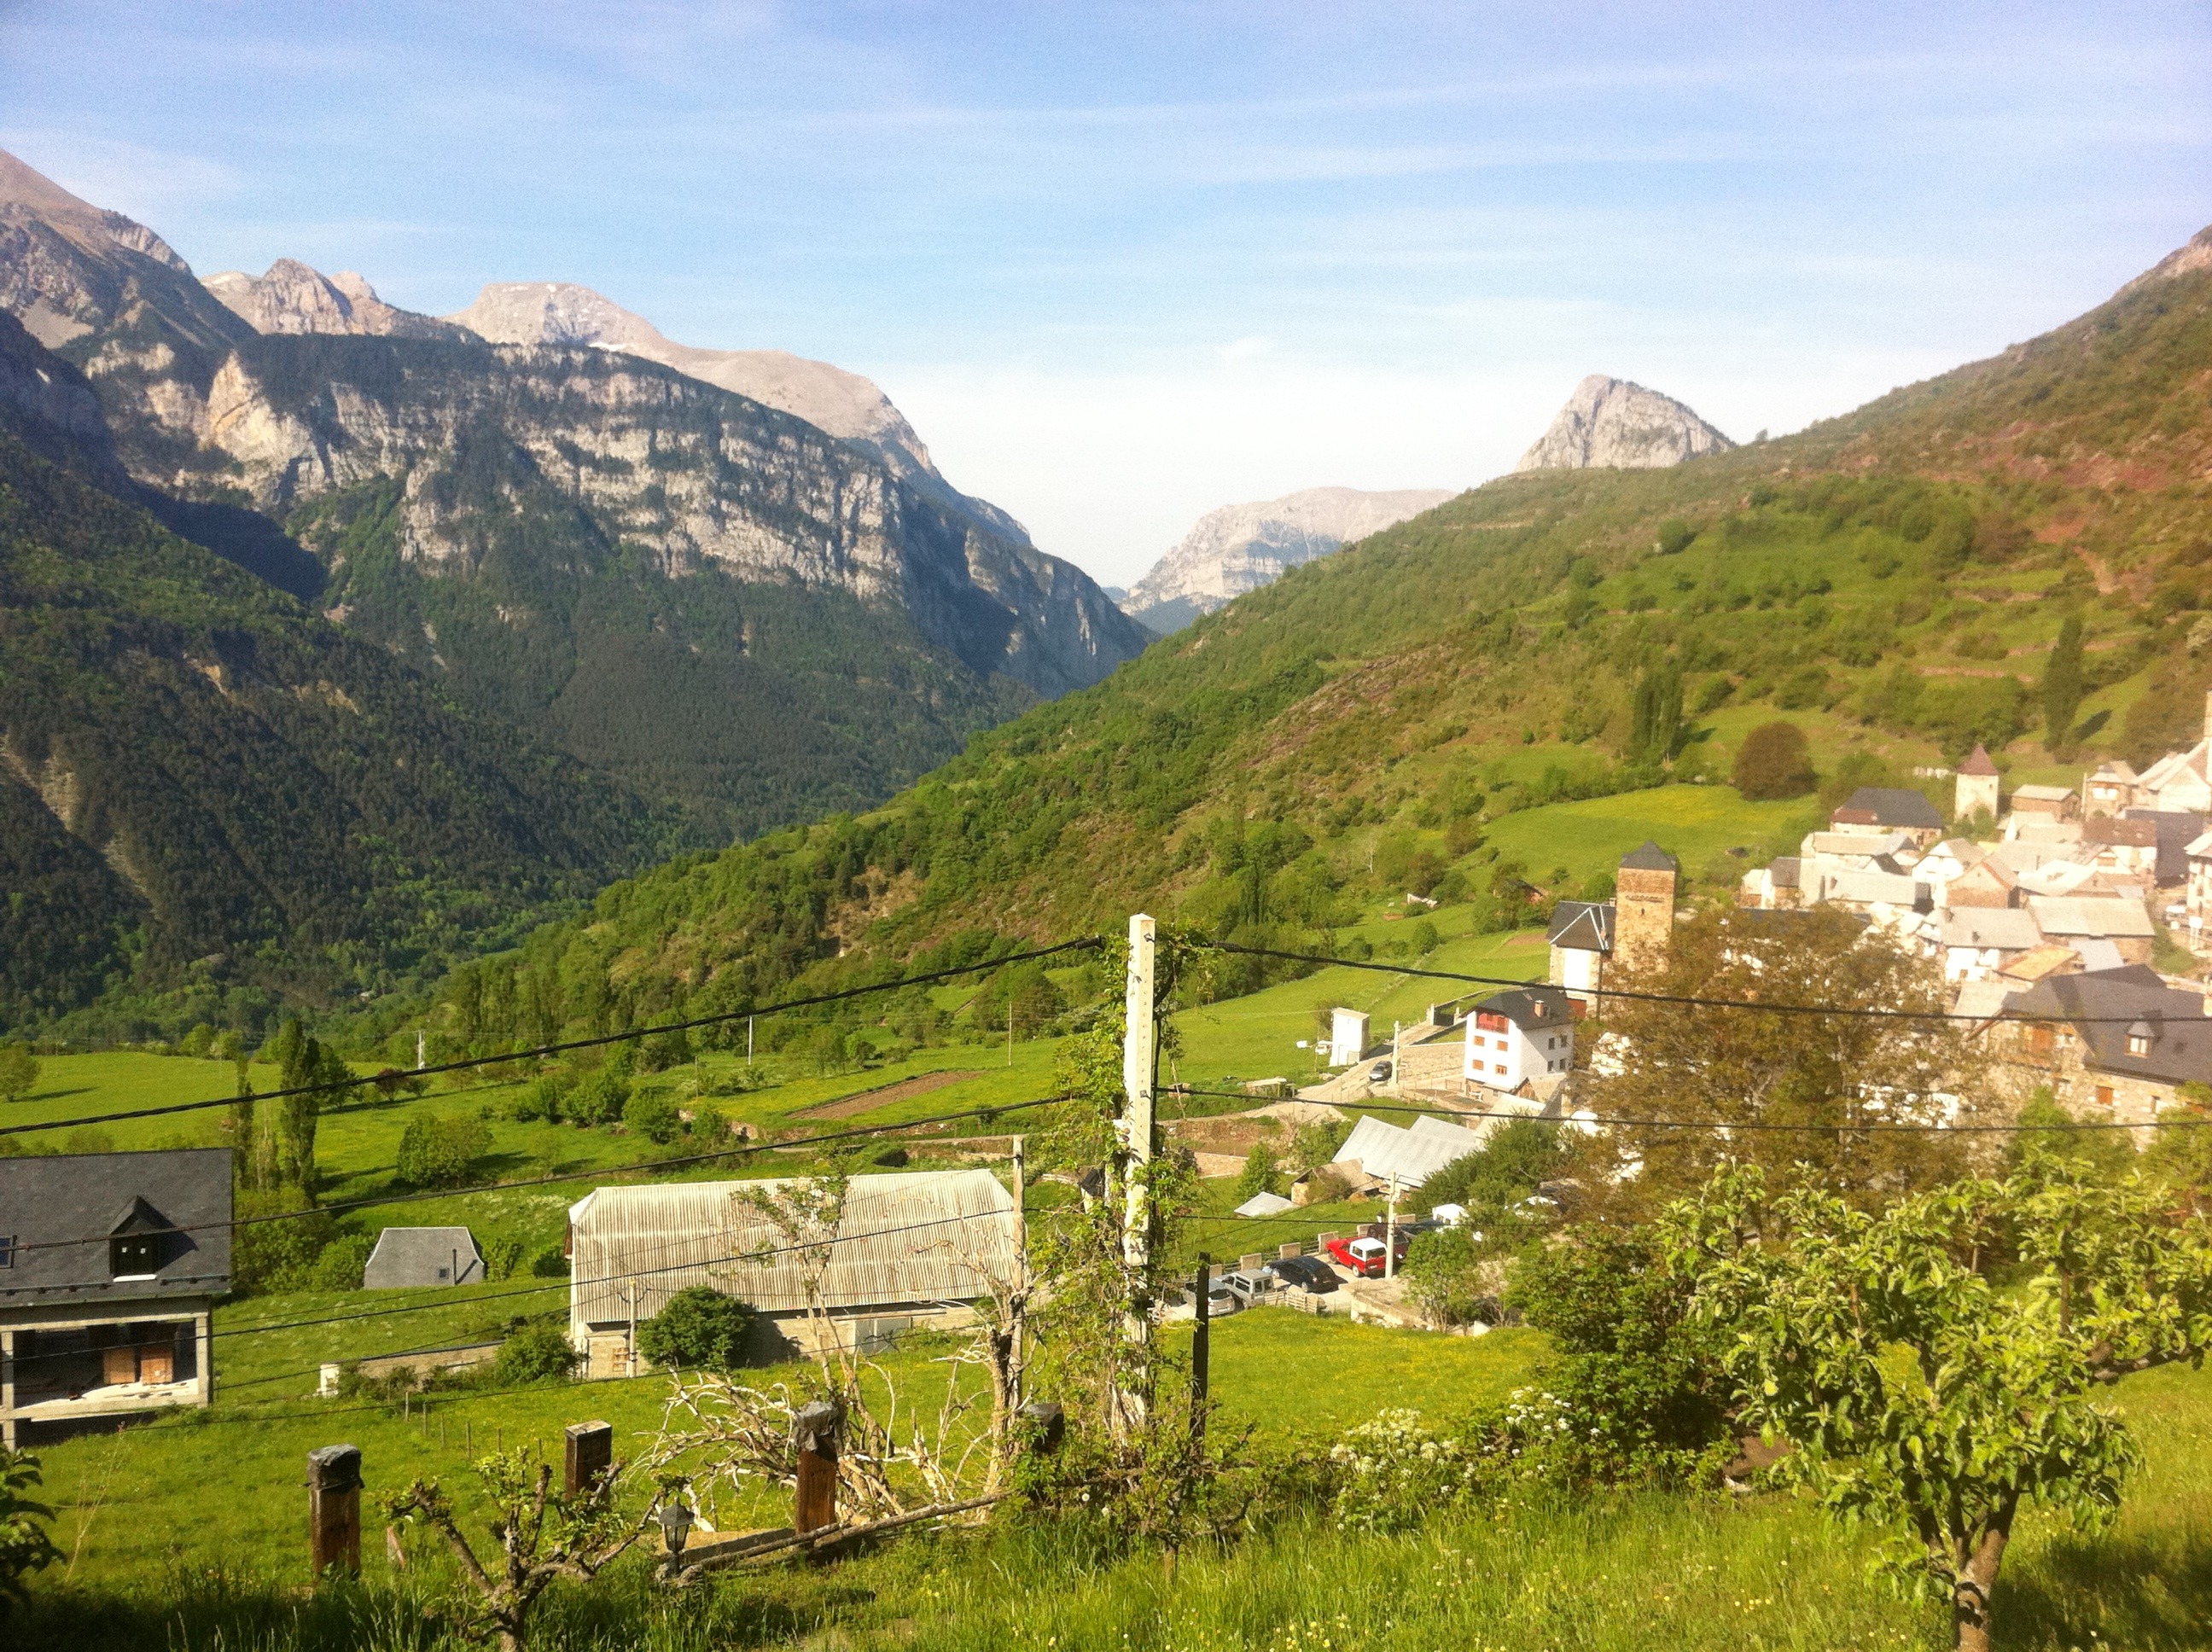
landscape, nature, mountain, meadow, hill, town, valley, mountain range, village, fjord, highland, alps, landscapes, plateau, fell, pyrenees, rural area, landform, mountain pass, geographical feature, mountainous landforms